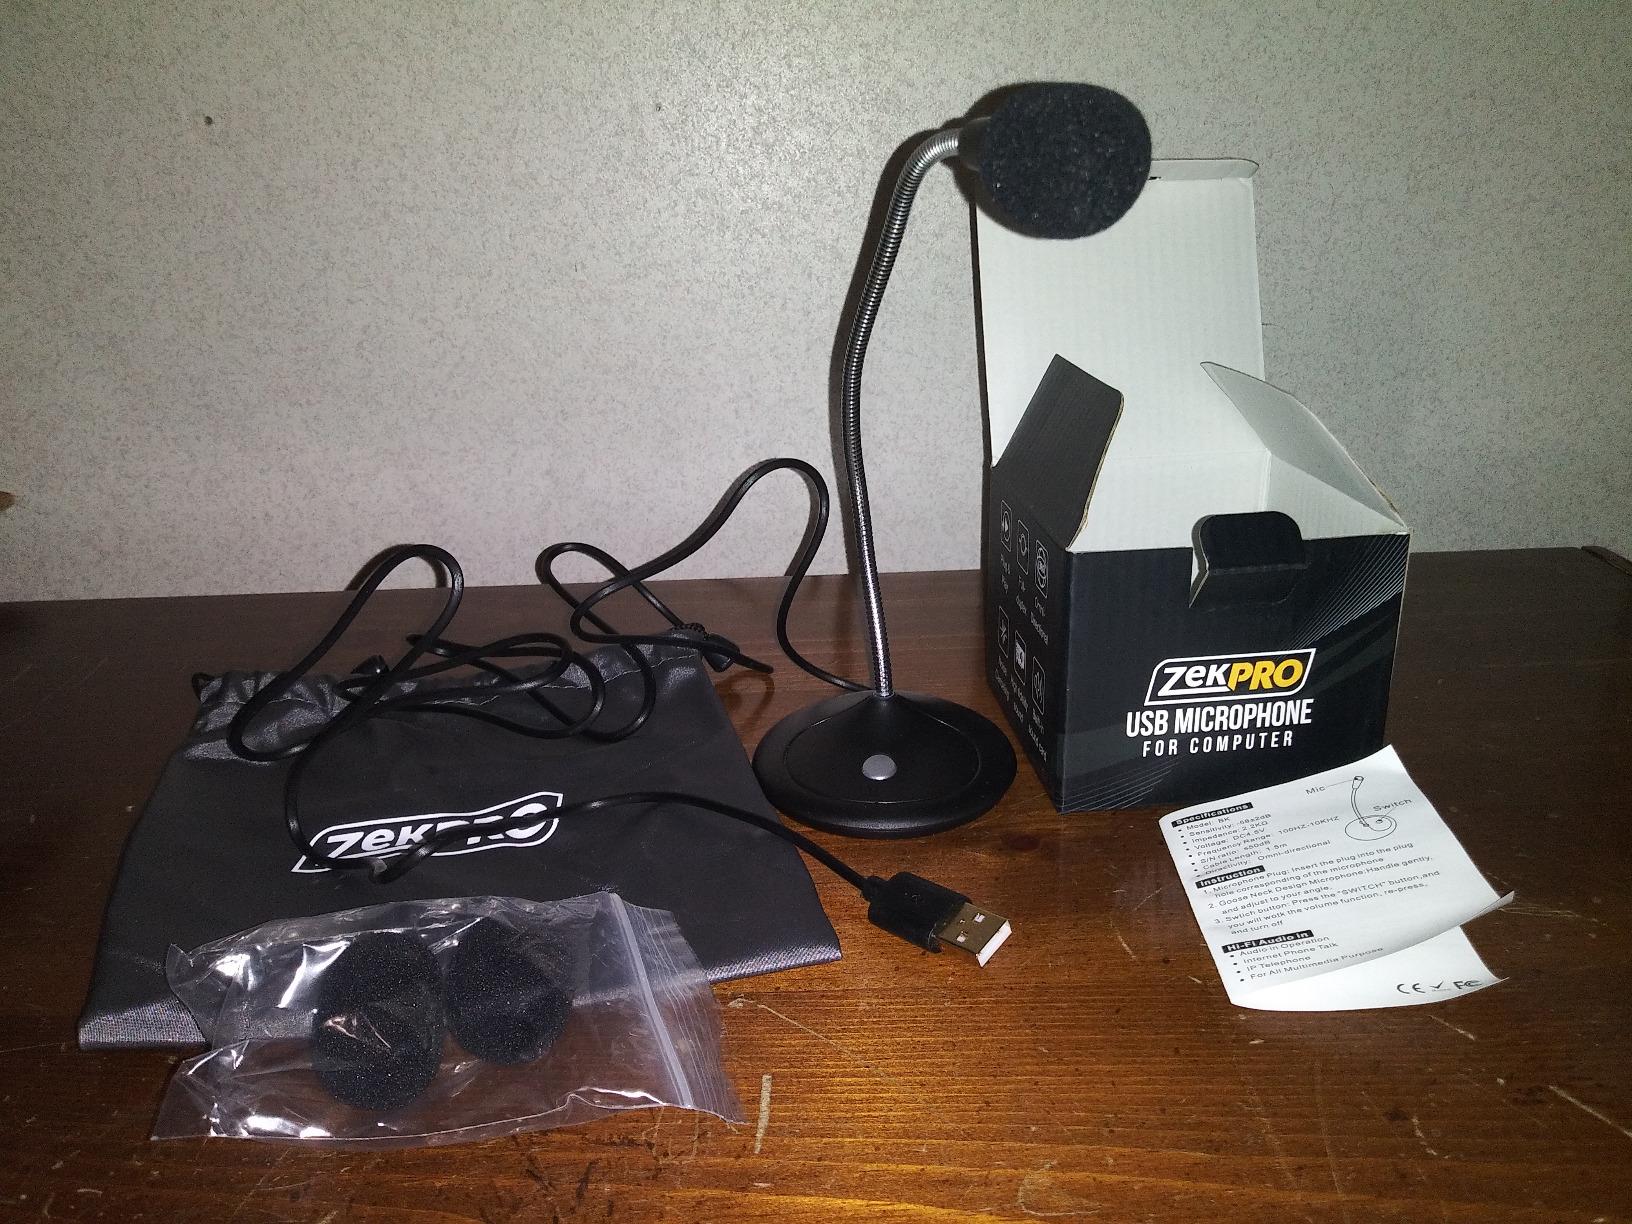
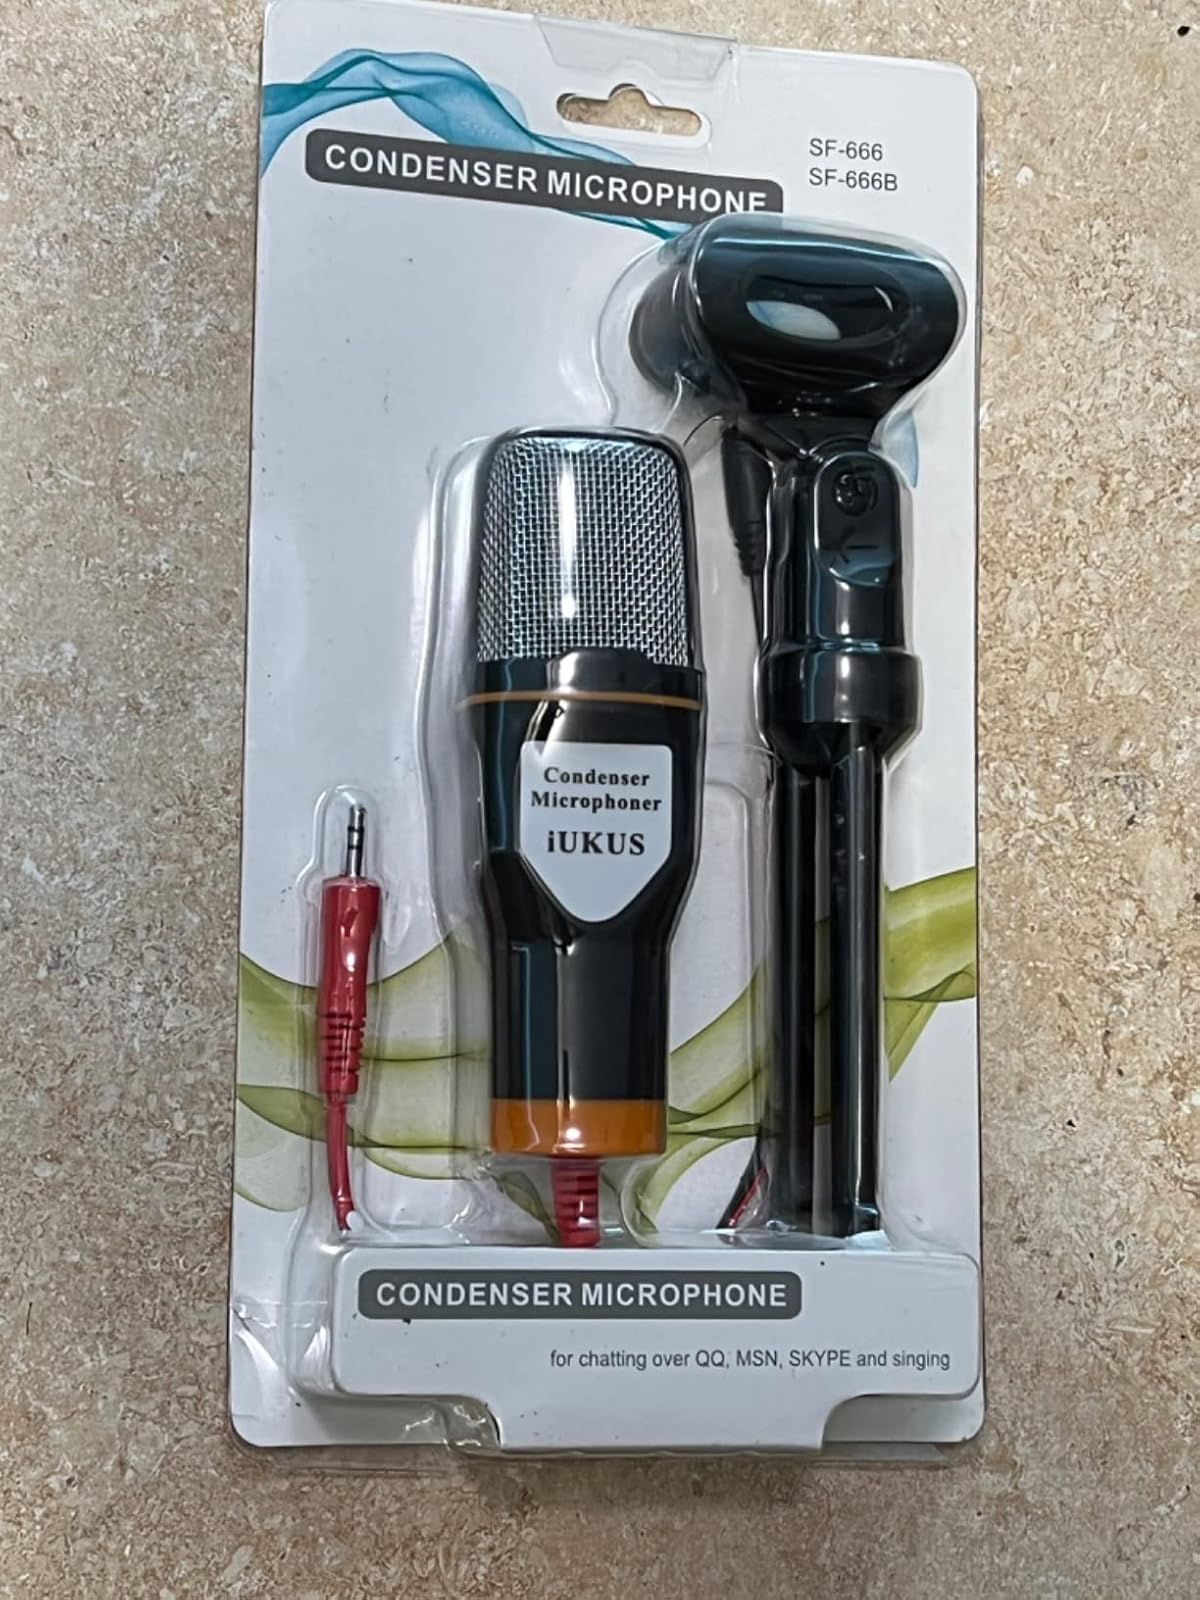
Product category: microphone
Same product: no